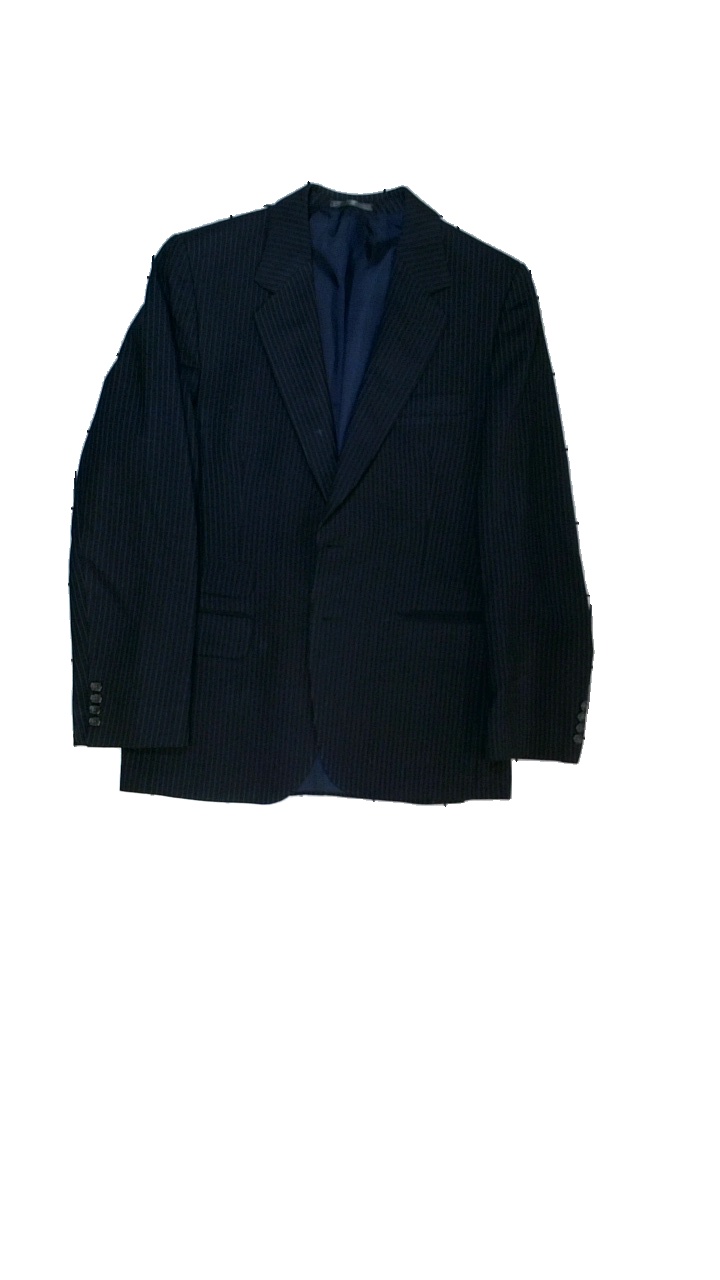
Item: Blazer (Men)
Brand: Jelm
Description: Randig kavaj med svarta knappar
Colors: Blue, White
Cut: V-collar
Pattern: Striped
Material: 100% ull
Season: All
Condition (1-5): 4
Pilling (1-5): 4
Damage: luddigt
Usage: Reuse
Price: <50